Soloman Levy House

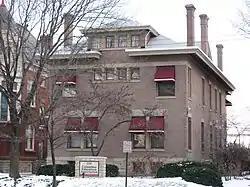

The Soloman Levy House is a historic house in Columbus, Ohio, United States. The house was built c. 1910-11 and was listed on the National Register of Historic Places in 1986. The Soloman Levy House was built at a time when East Broad Street was a tree-lined avenue featuring the most ornate houses in Columbus; the house reflects the character of the area at the time. The building is also part of the 18th & E. Broad Historic District on the Columbus Register of Historic Properties, added to the register in 1988.